Neil Simon Theatre

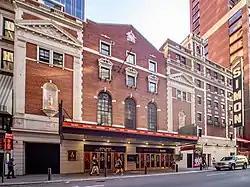
Showing "The Cher Show", 2019

The Neil Simon Theatre, originally the Alvin Theatre, is a Broadway theater at 250 West 52nd Street in the Theater District of Midtown Manhattan in New York City, New York, U.S. Opened in 1927, the theater was designed by Herbert J. Krapp and was built for Alex A. Aarons and Vinton Freedley. The original name was an amalgamation of Aarons's and Freedley's first names; the theater was renamed for playwright Neil Simon in 1983. The Neil Simon has 1,467 seats across two levels and is operated by the Nederlander Organization. Both the facade and the auditorium interior are New York City landmarks.